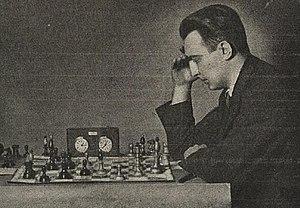
Jan Foltys est un joueur d'échecs tchécoslovaque né le 13 octobre 1908 à Schönbrunn et mort de leucémie le 11 mars 1952 à Ostrava. Il participa à trois olympiades pour la Tchécoslovaquie et remporta le championnat de Tchécoslovaquie en 1940. Après la Guerre, Il remporta le tournoi de Carlsbad-Marienbad en 1948 et le tournoi de Vienne en 1949, puis il reçut le titre de Maître international lors de sa création en 1950. Il mourut en 1952 avant d'avoir pu disputer le tournoi interzonal.